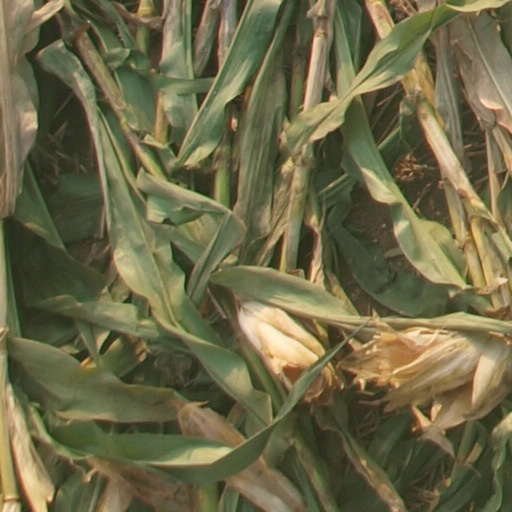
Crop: maize; corn